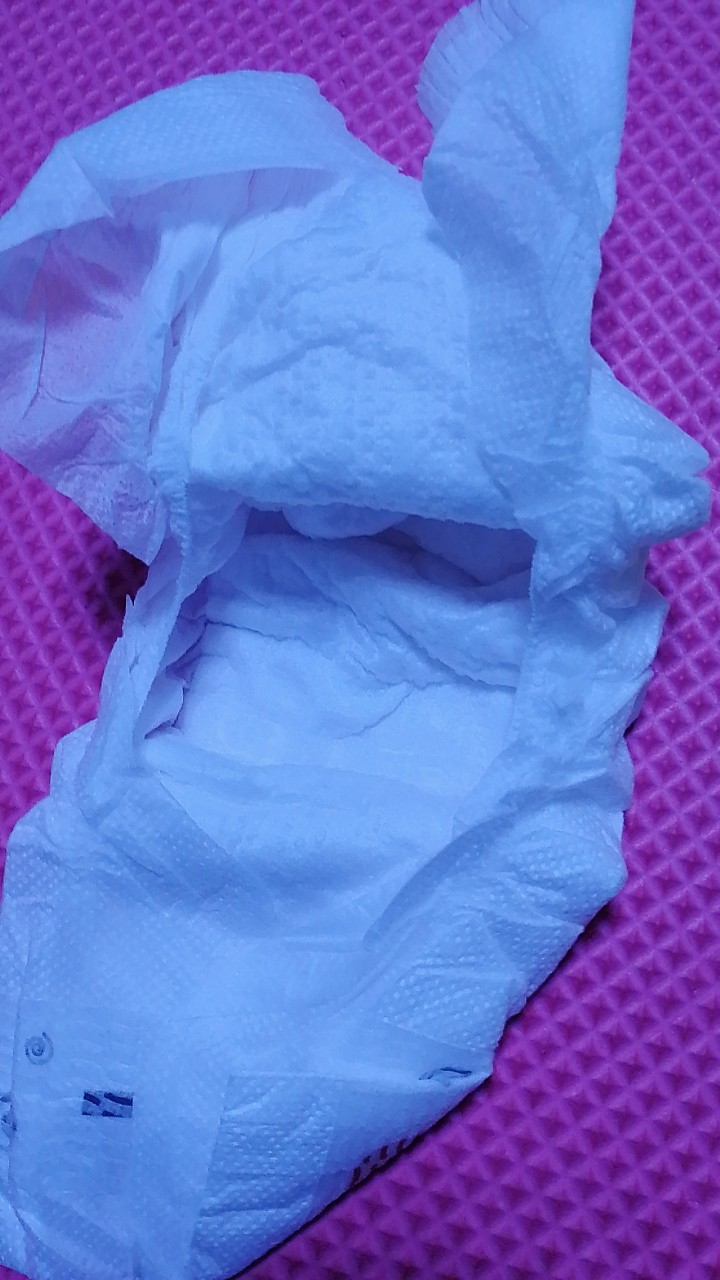
Label: trash